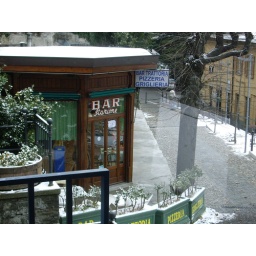
bar at top of mountain in Como